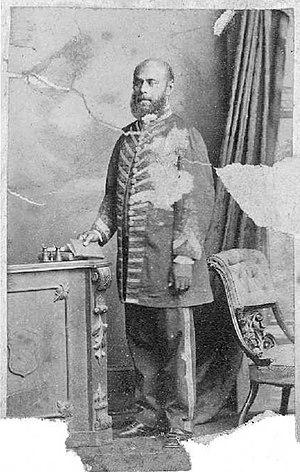
Tēvita ʻUnga, est un homme d'État et prince tongien qui fut le premier Premier ministre du royaume des Tonga ainsi que prince héritier en tant que seul fils survivant du roi George Tupou Iᵉʳ.